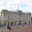
Label: castle